Bellarine Railway

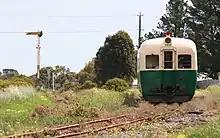
Tasmanian Government Railways DP class railcar approaching Drysdale station

The original line was commissioned in September 1878, and opened on 21 May 1879. It connected Queenscliff with South Geelong station, the terminus of the Geelong line, and the junction of the Warrnambool line. It was acknowledged at the time that although passenger traffic alone might not justify a railway line, military traffic from both the port and Fort Queenscliff—a key defence installation—would warrant its construction. It initially carried passenger, goods and military traffic, and continued to do so for several decades.